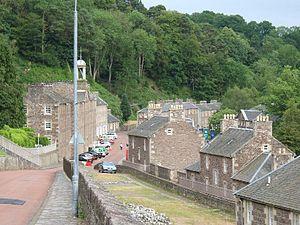
La place du village de New Lanark en Écosse.
New Lanark est un village situé au bord de la Clyde, à environ deux kilomètres du Royal Burgh de Lanark, dans le South Lanarkshire en Écosse. Il fut fondé en 1785 par David Dale, qui y fit construire des usines de coton et des résidences pour les ouvriers. Dale choisit cet endroit pour profiter de l'énergie hydraulique offerte par la rivière. Sous la direction de Dale puis de son gendre philanthrope et socialiste réformiste, Robert Owen, les usines prospérèrent et New Lanark devint un exemple de socialisme utopique.